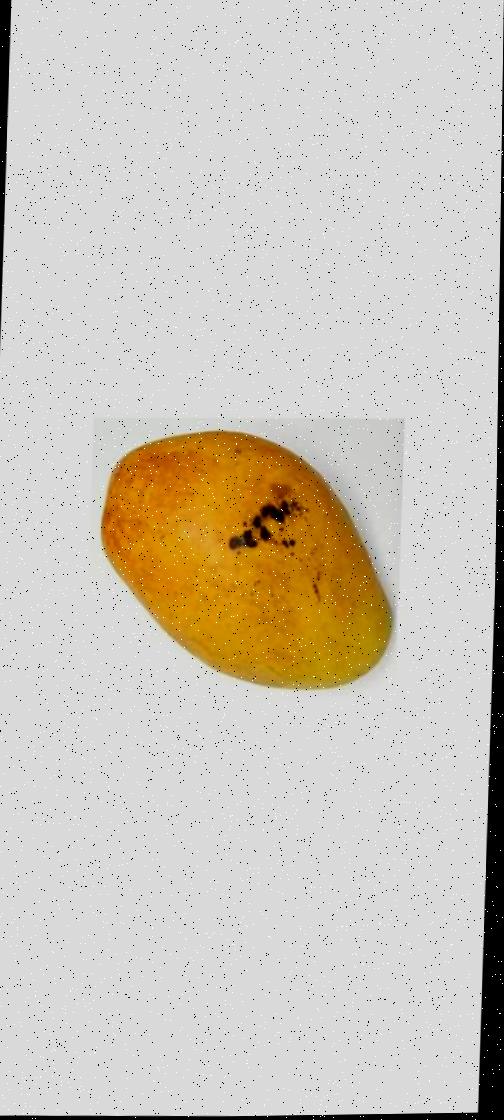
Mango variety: Bari-11